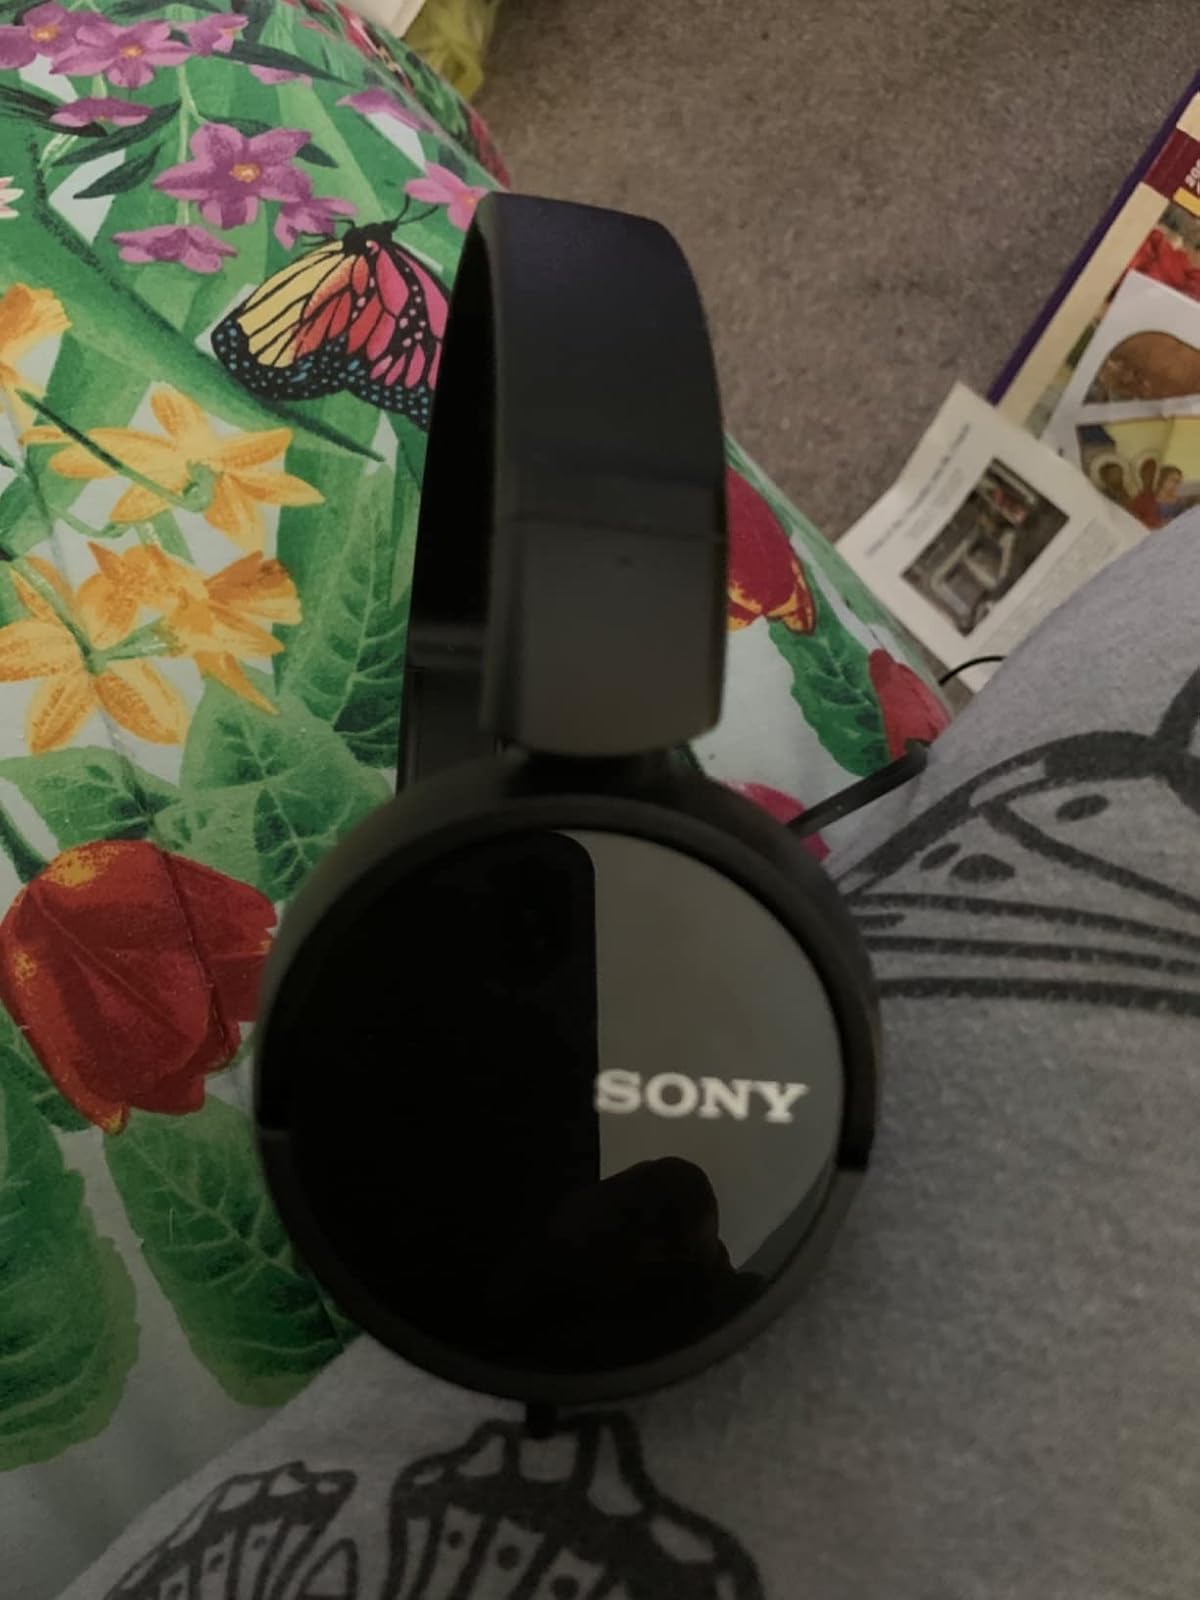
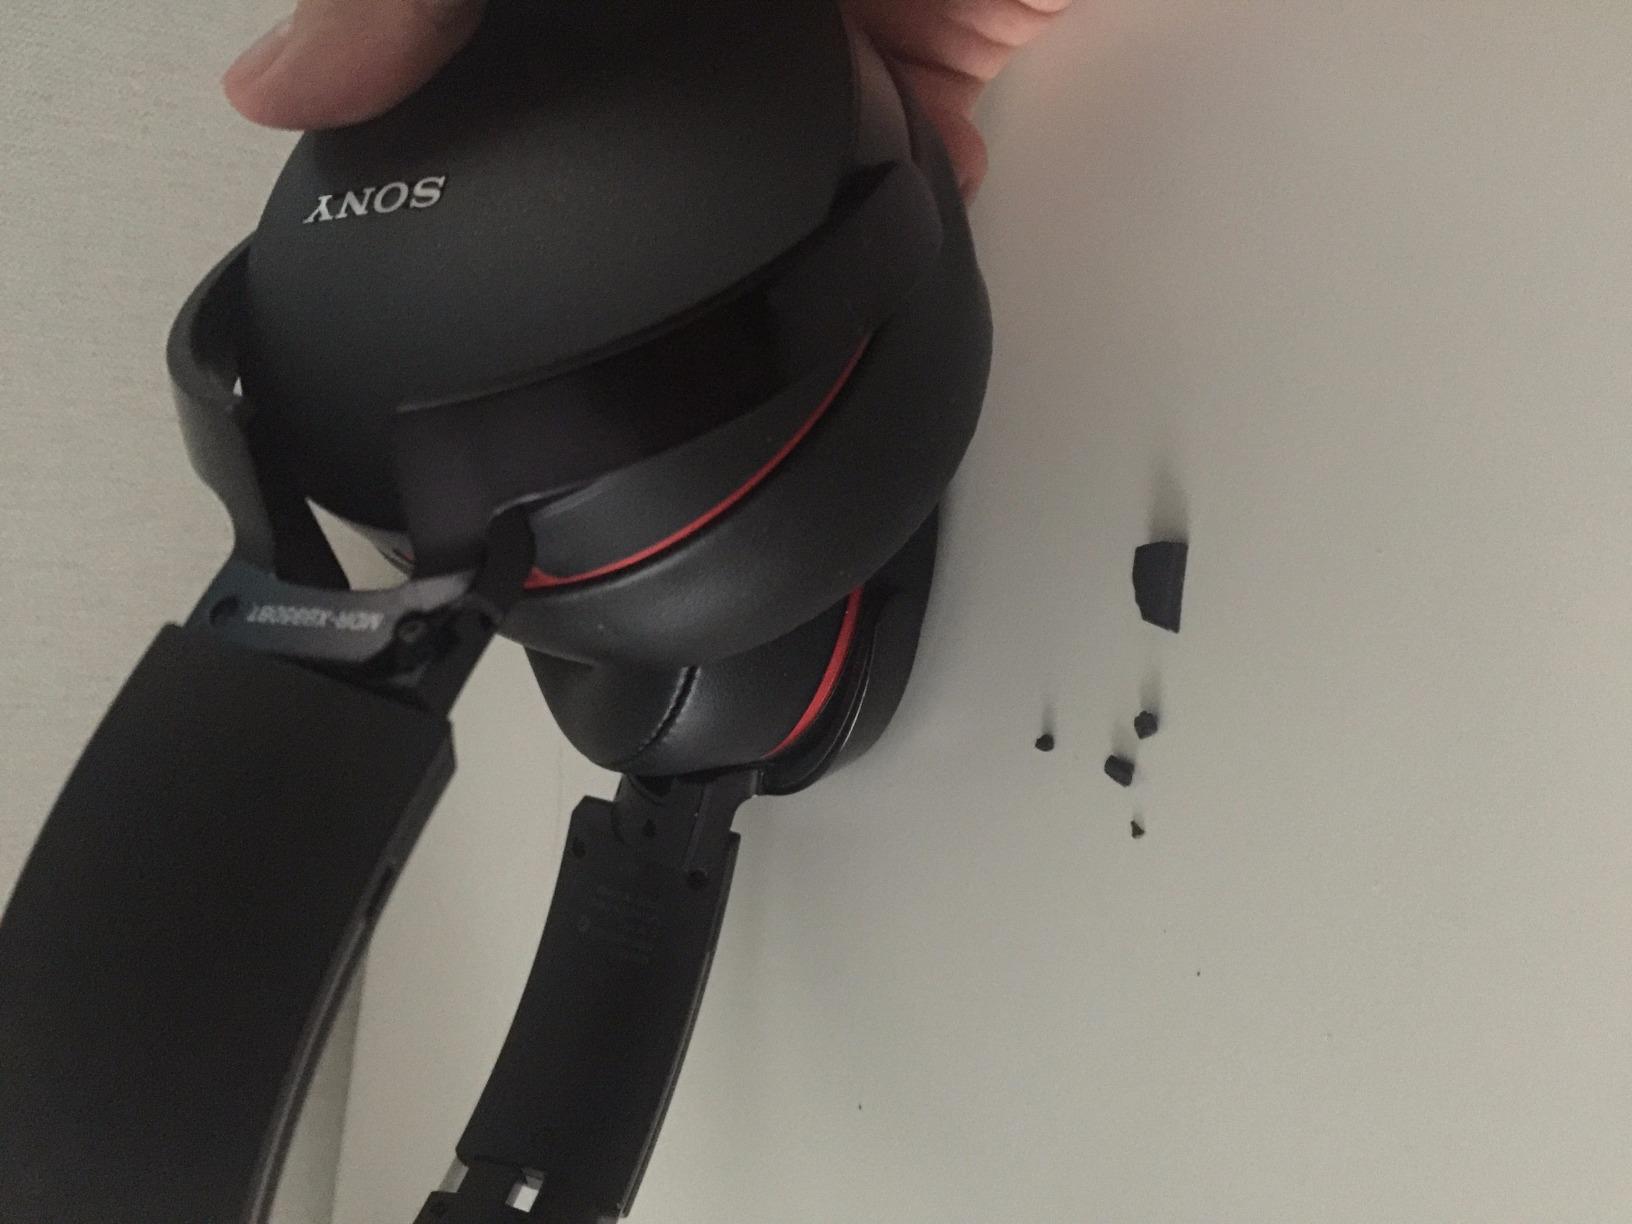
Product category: headphones
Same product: no